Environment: real
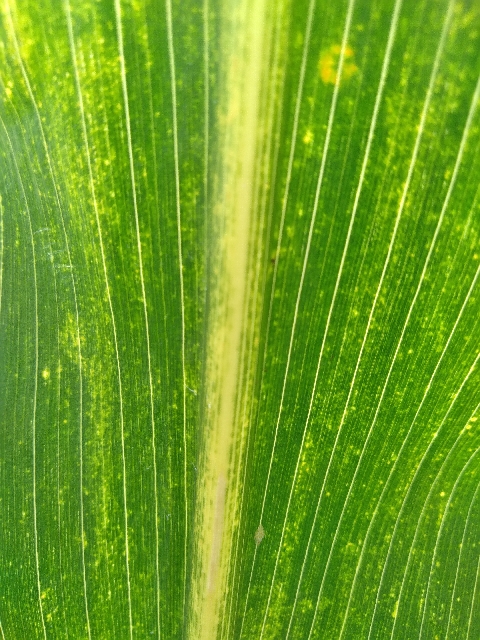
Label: lethal_necrosis